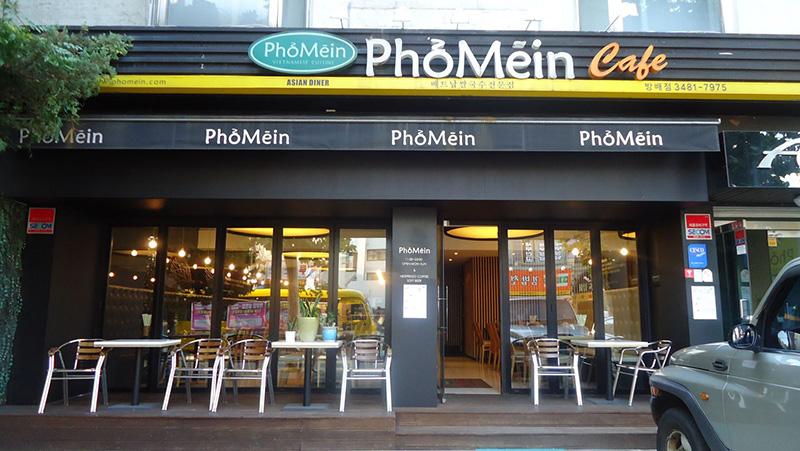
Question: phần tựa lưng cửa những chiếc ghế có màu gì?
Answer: phần tựa lưng có màu đỏ